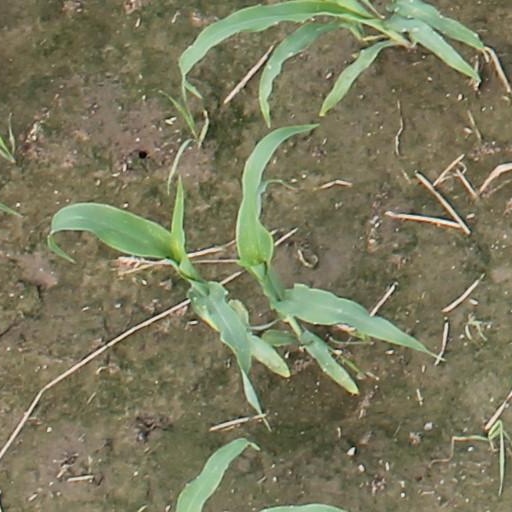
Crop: maize; corn